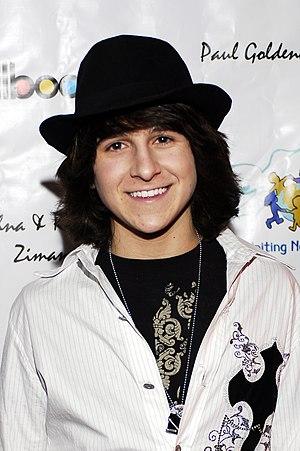
Mitchel Tate Musso est un acteur, chanteur et musicien américain. Il est surtout connu pour ses trois rôles dans les séries Disney Channel : Oliver Oken / MicroFun Lee dans Hannah Montana, Jeremy Johnson dans Phinéas et Ferb et le roi Brady dans Paire de rois.